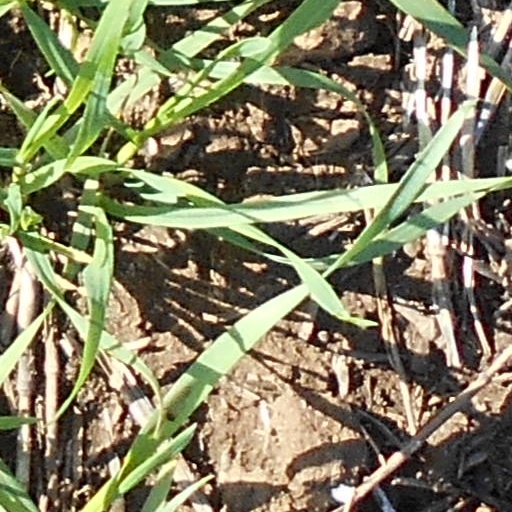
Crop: wheat